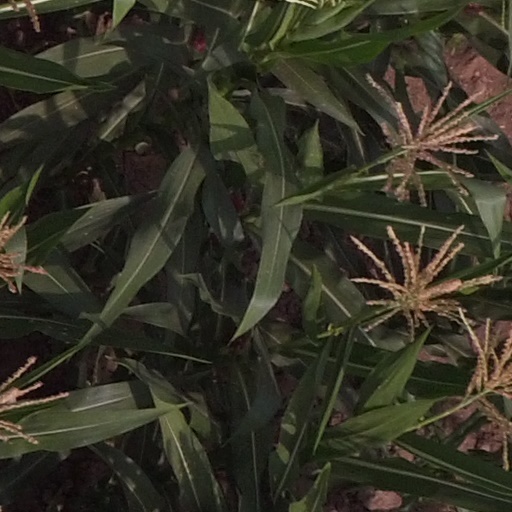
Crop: maize; corn